Katherine Yelick

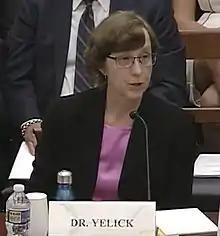
Kathy Yelick from LBNL Testifies at House Hearing on Big Data Challenges and Advanced Computing

Katherine "Kathy" Anne Yelick, an American computer scientist, is the vice chancellor for research and the Robert S. Pepper Professor of Electrical Engineering and Computer Sciences at the University of California, Berkeley. She is also a faculty scientist at Lawrence Berkeley National Laboratory, where she was Associate Laboratory Director for Computing Sciences from 2010–2019.